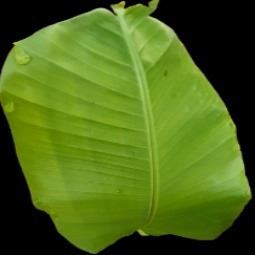
Label: Zinc